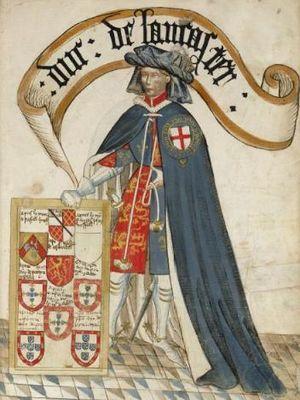
Henry de Grosmont, première duc de Lancastre, de le livre Jarretière Bruges.